Daimler Sovereign

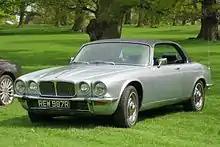
1976 Sovereign coupé

A two-door coupe variant of the Sovereign Series II, utilising the shorter wheelbase platform, was offered from 1975 to 1977. It was marketed as the "Daimler Sovereign 4.2 two door".